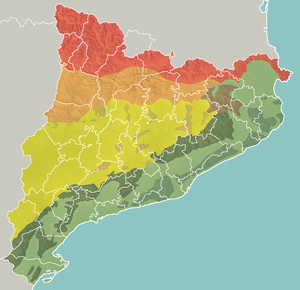
Catalonien / Terræn
Kort over Cataloniens geomorfologi:          Pyrenæerne       Forpyrenæerne       Centralkatalanske lavning